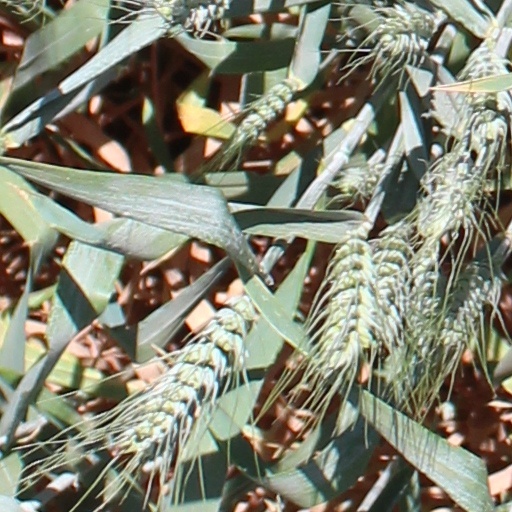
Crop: wheat